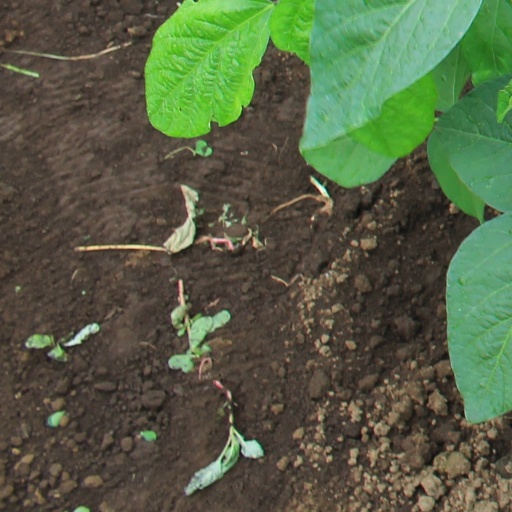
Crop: soybean